Lancashire Fusiliers

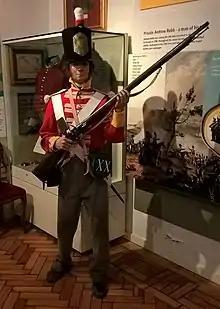
Part of the display at the Fusilier Museum

A war memorial to the regiment, commissioned in honour of its First World War casualties, was erected outside Wellington Barracks in Bury, opposite the regimental headquarters. With the demolition of the barracks, the memorial was relocated to Gallipoli Garden in the town. It was designed by Sir Edwin Lutyens, famous for the Cenotaph in London, whose father and great uncle served in the Lancashire Fusiliers. After the amalgamation into the Royal Regiment of Fusiliers, the memorial was re-dedicated to all fusiliers killed in service.